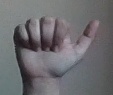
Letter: dhad